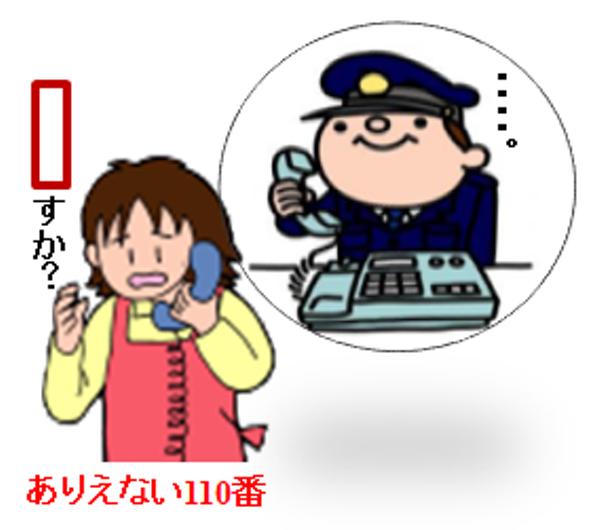
回答: シカトっ